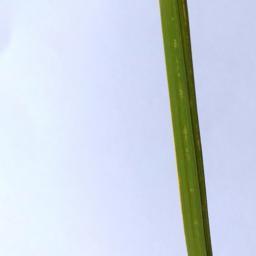
Label: Rice___Healthy